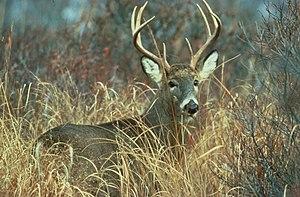
Cerf de Virginie (Odocoileus virginianus)
Cœur de tonnerre est un film policier américain réalisé par Michael Apted, sorti en 1992. Son scénario est écrit dans le style des romans policiers ethnologiques de Tony Hillerman, lui-même inspiré par l'écrivain australien Arthur Upfield.
Le terme de « ehrlichiose » regroupe deux groupes de maladies, chacun de ces groupes étant différent en terme épidémiologique et étiologique ; ehrlichiose monocytique animale et / ou ehrlichiose monocytique humaine également nommée « ehrlichiose à Ehrlichia chaffeensis » et anaplasmose humaine.
La maladie de Lyme est une maladie vectorielle et une zoonose. Transmise par piqûre de tiques dures Ixodes, c'est une maladie bactérienne, due à une borrélie.